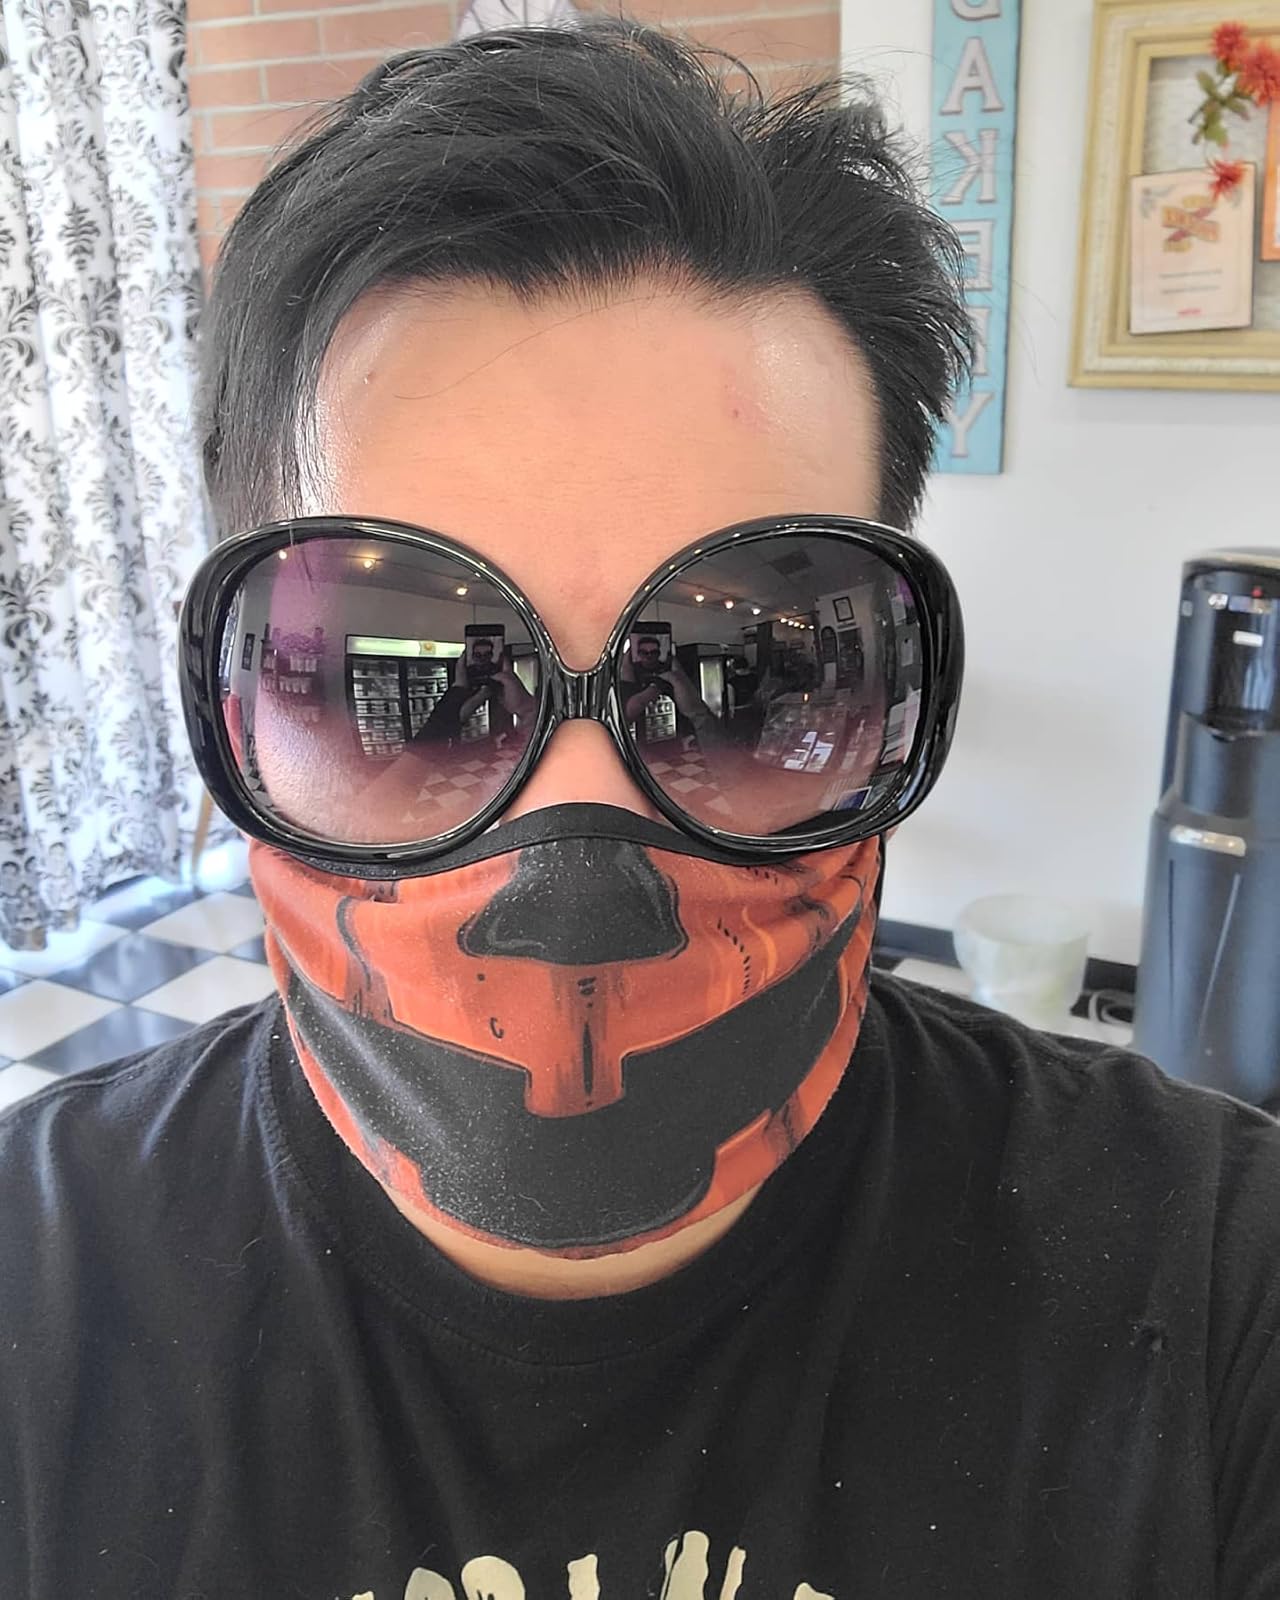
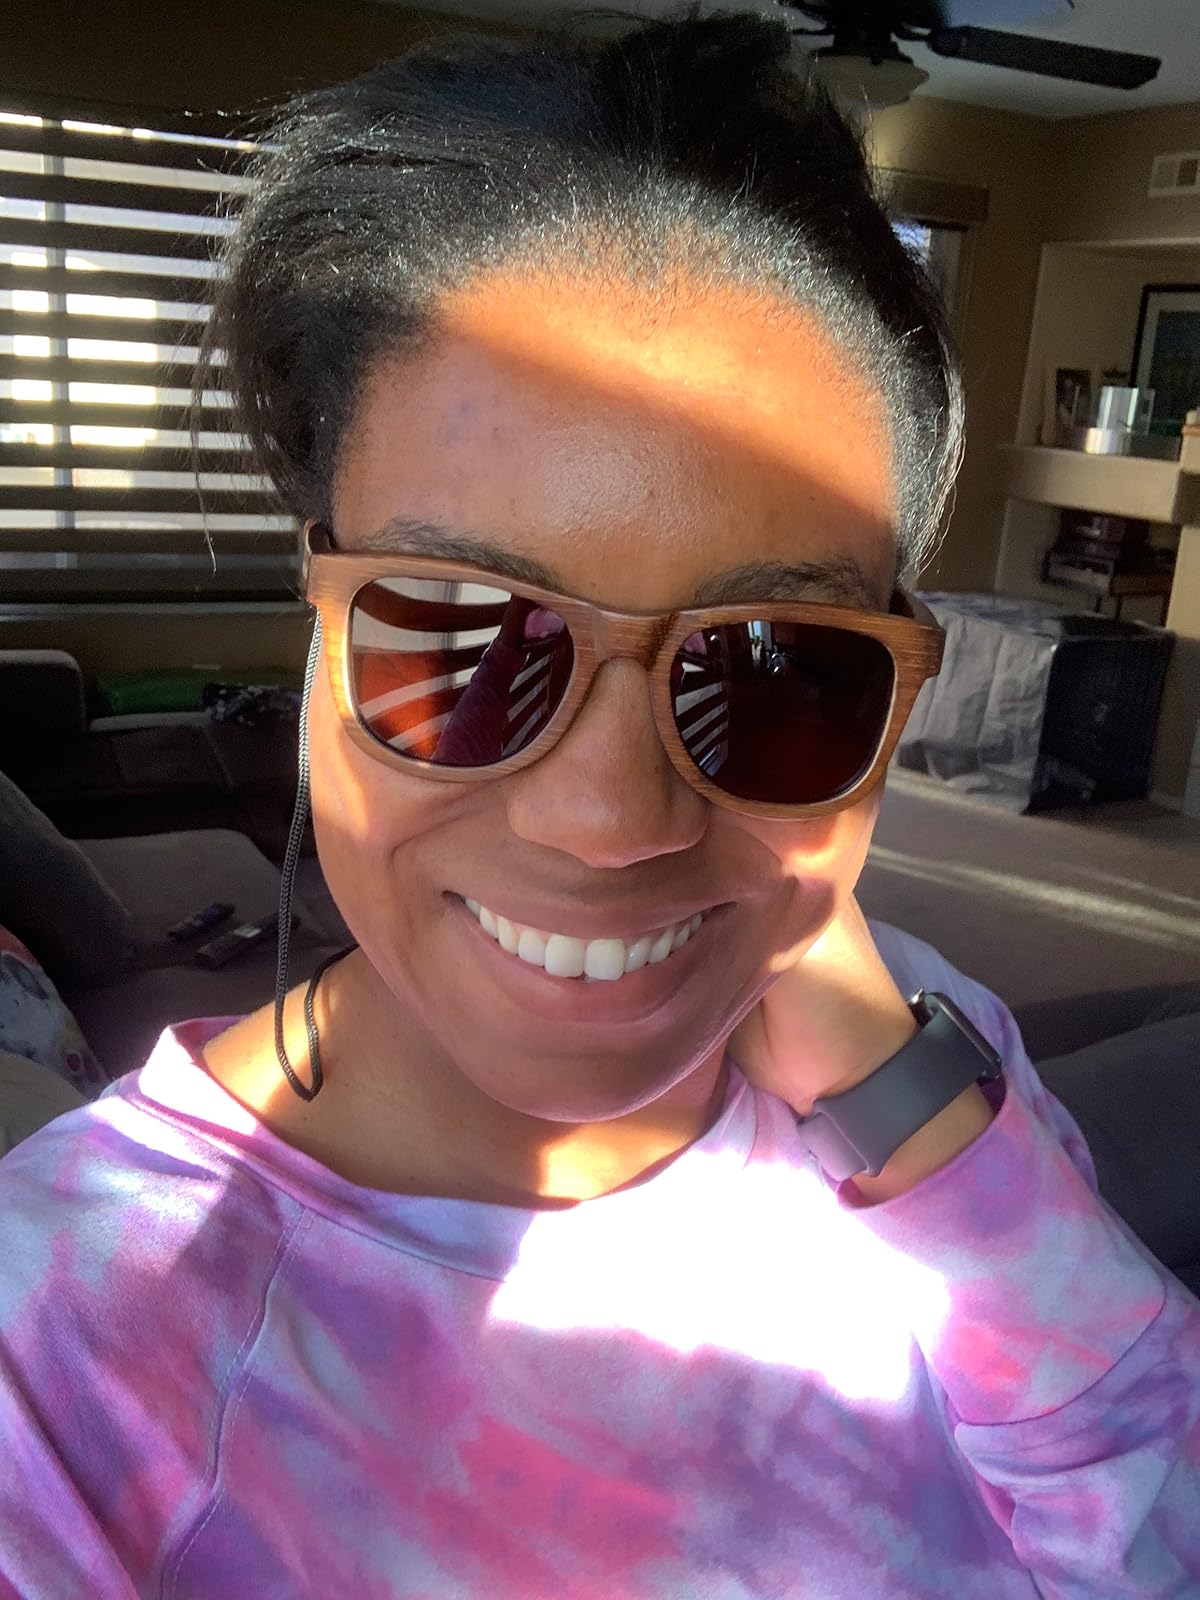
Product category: accessories_sunglasses
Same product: no